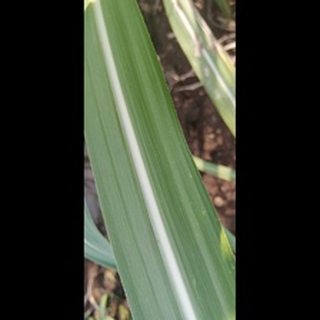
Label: healthy_sugarcane